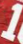
Number: 1